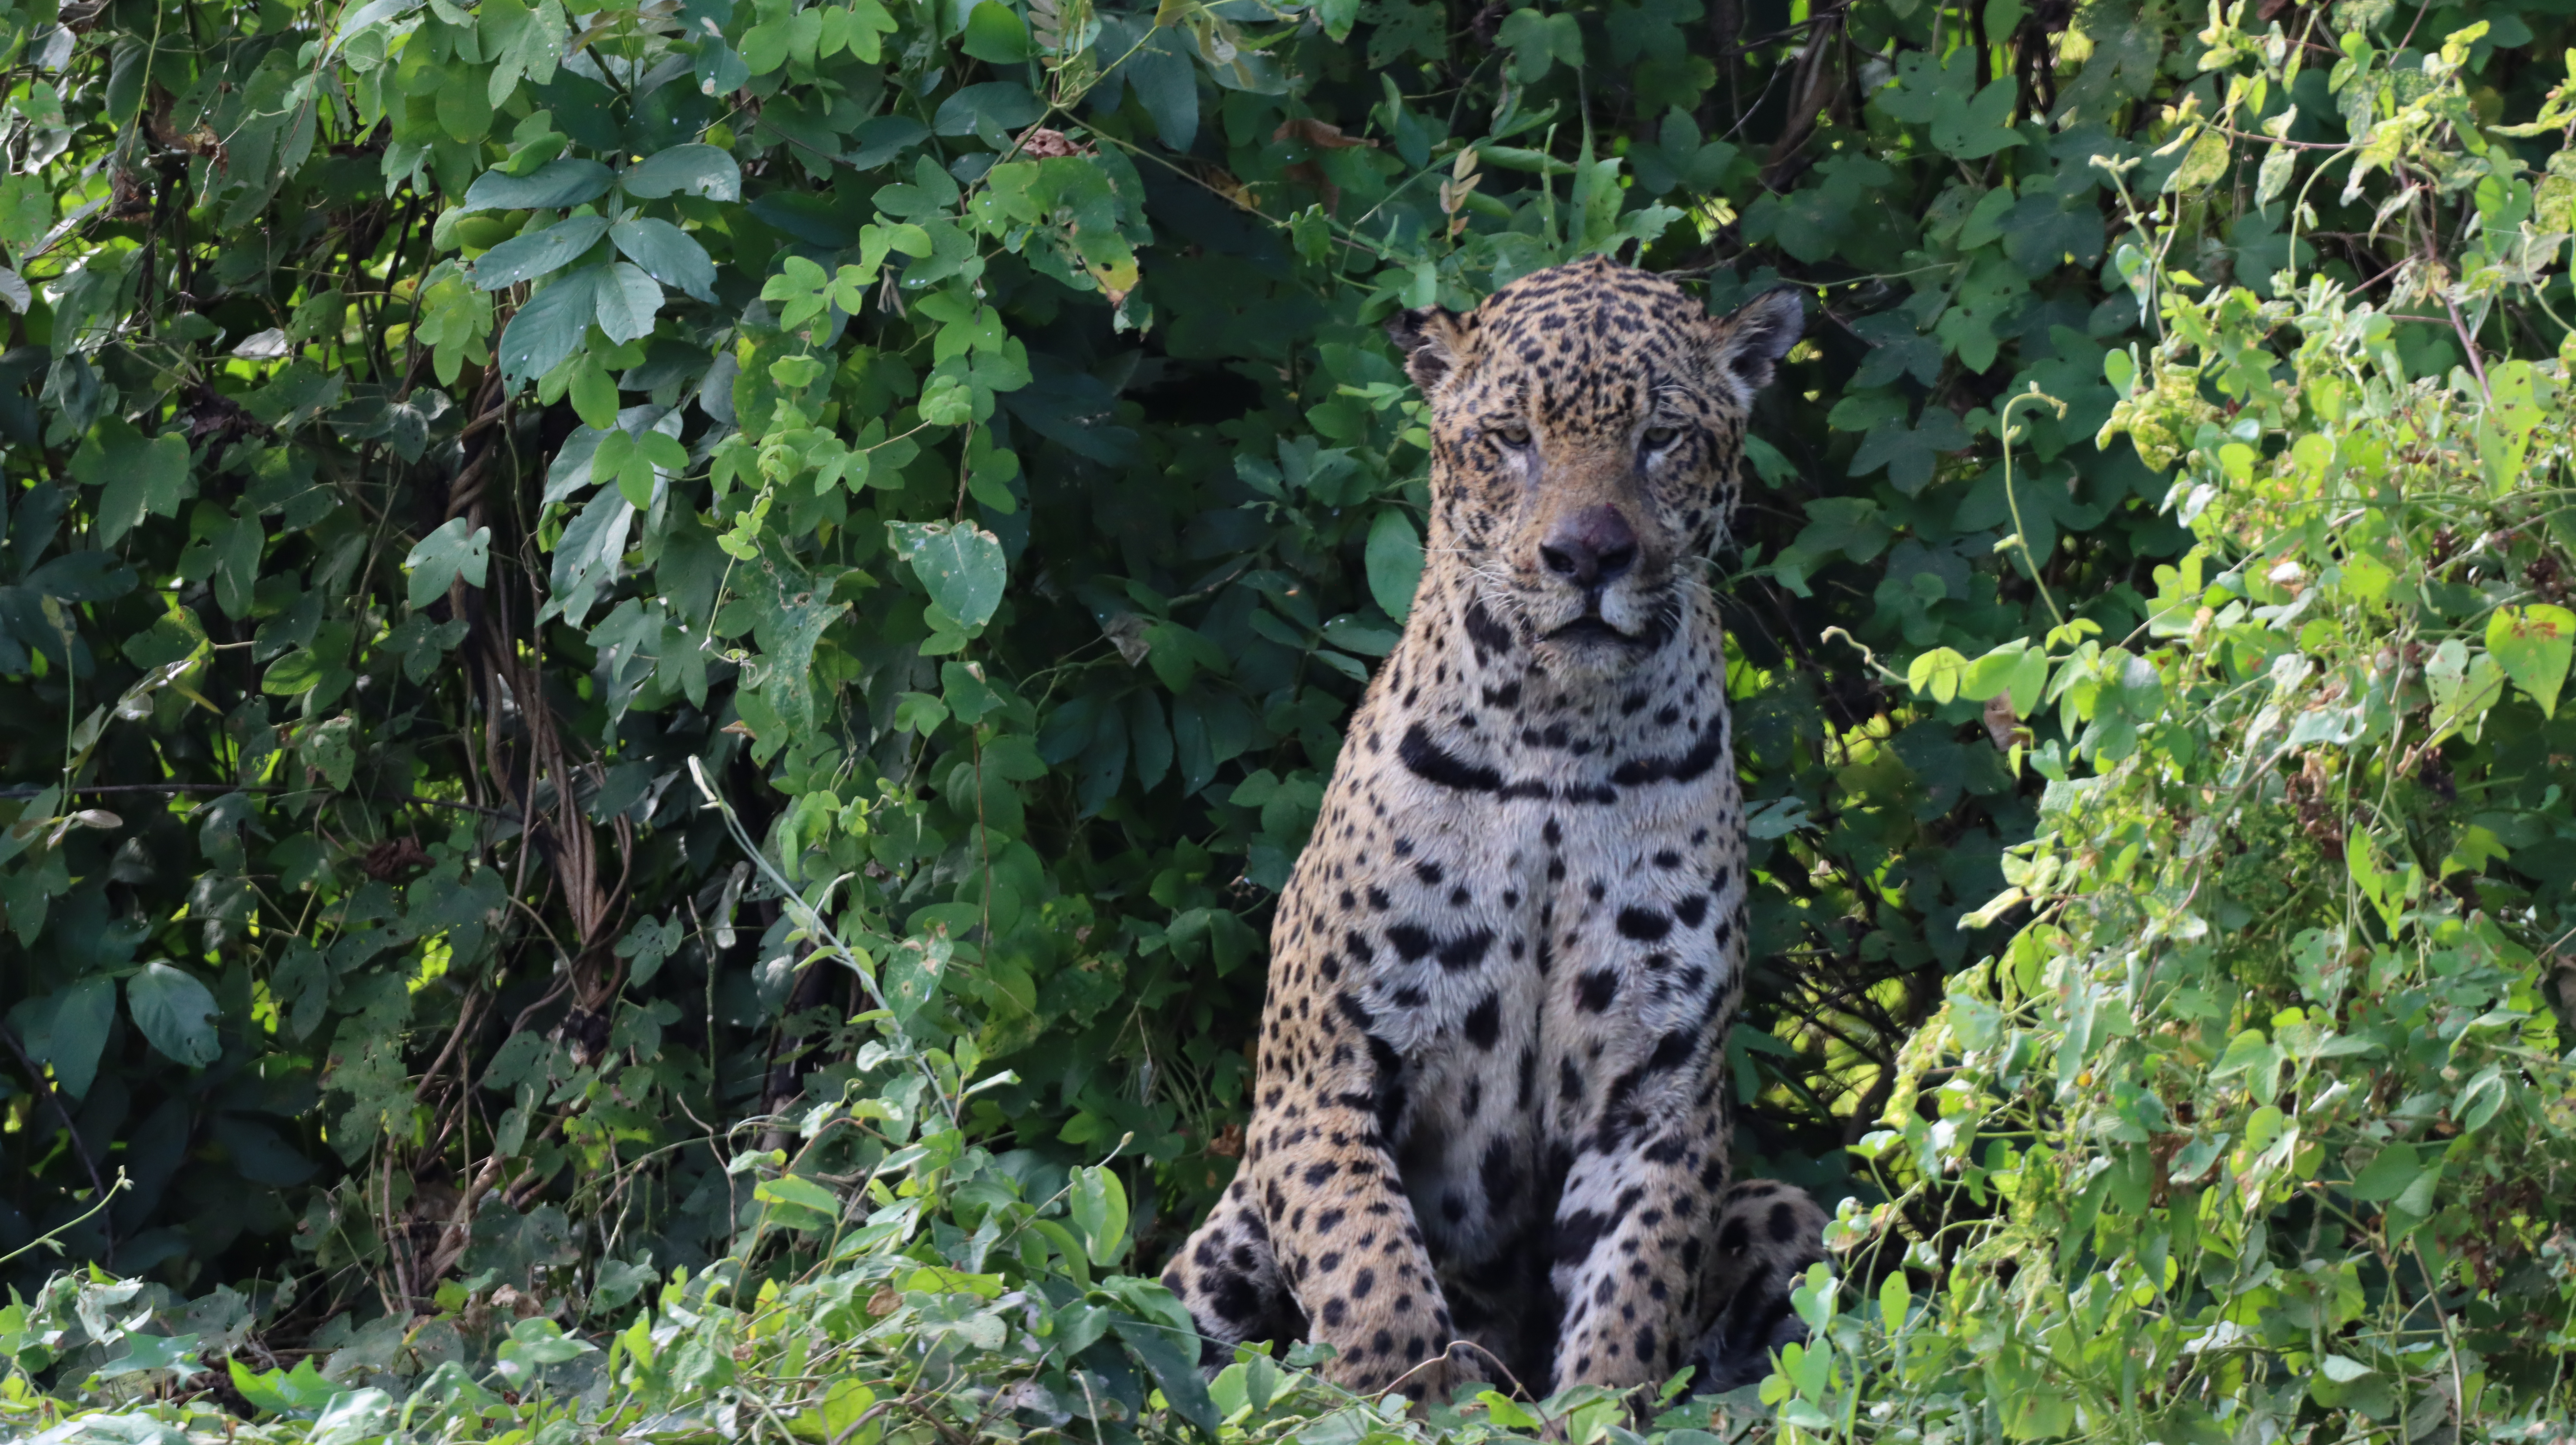
Jaguar: Kwang